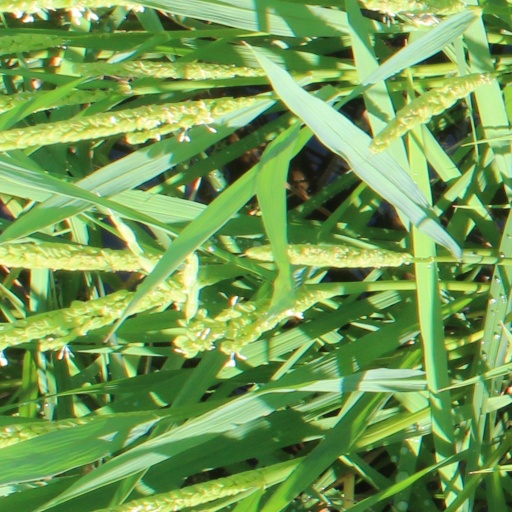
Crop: rice